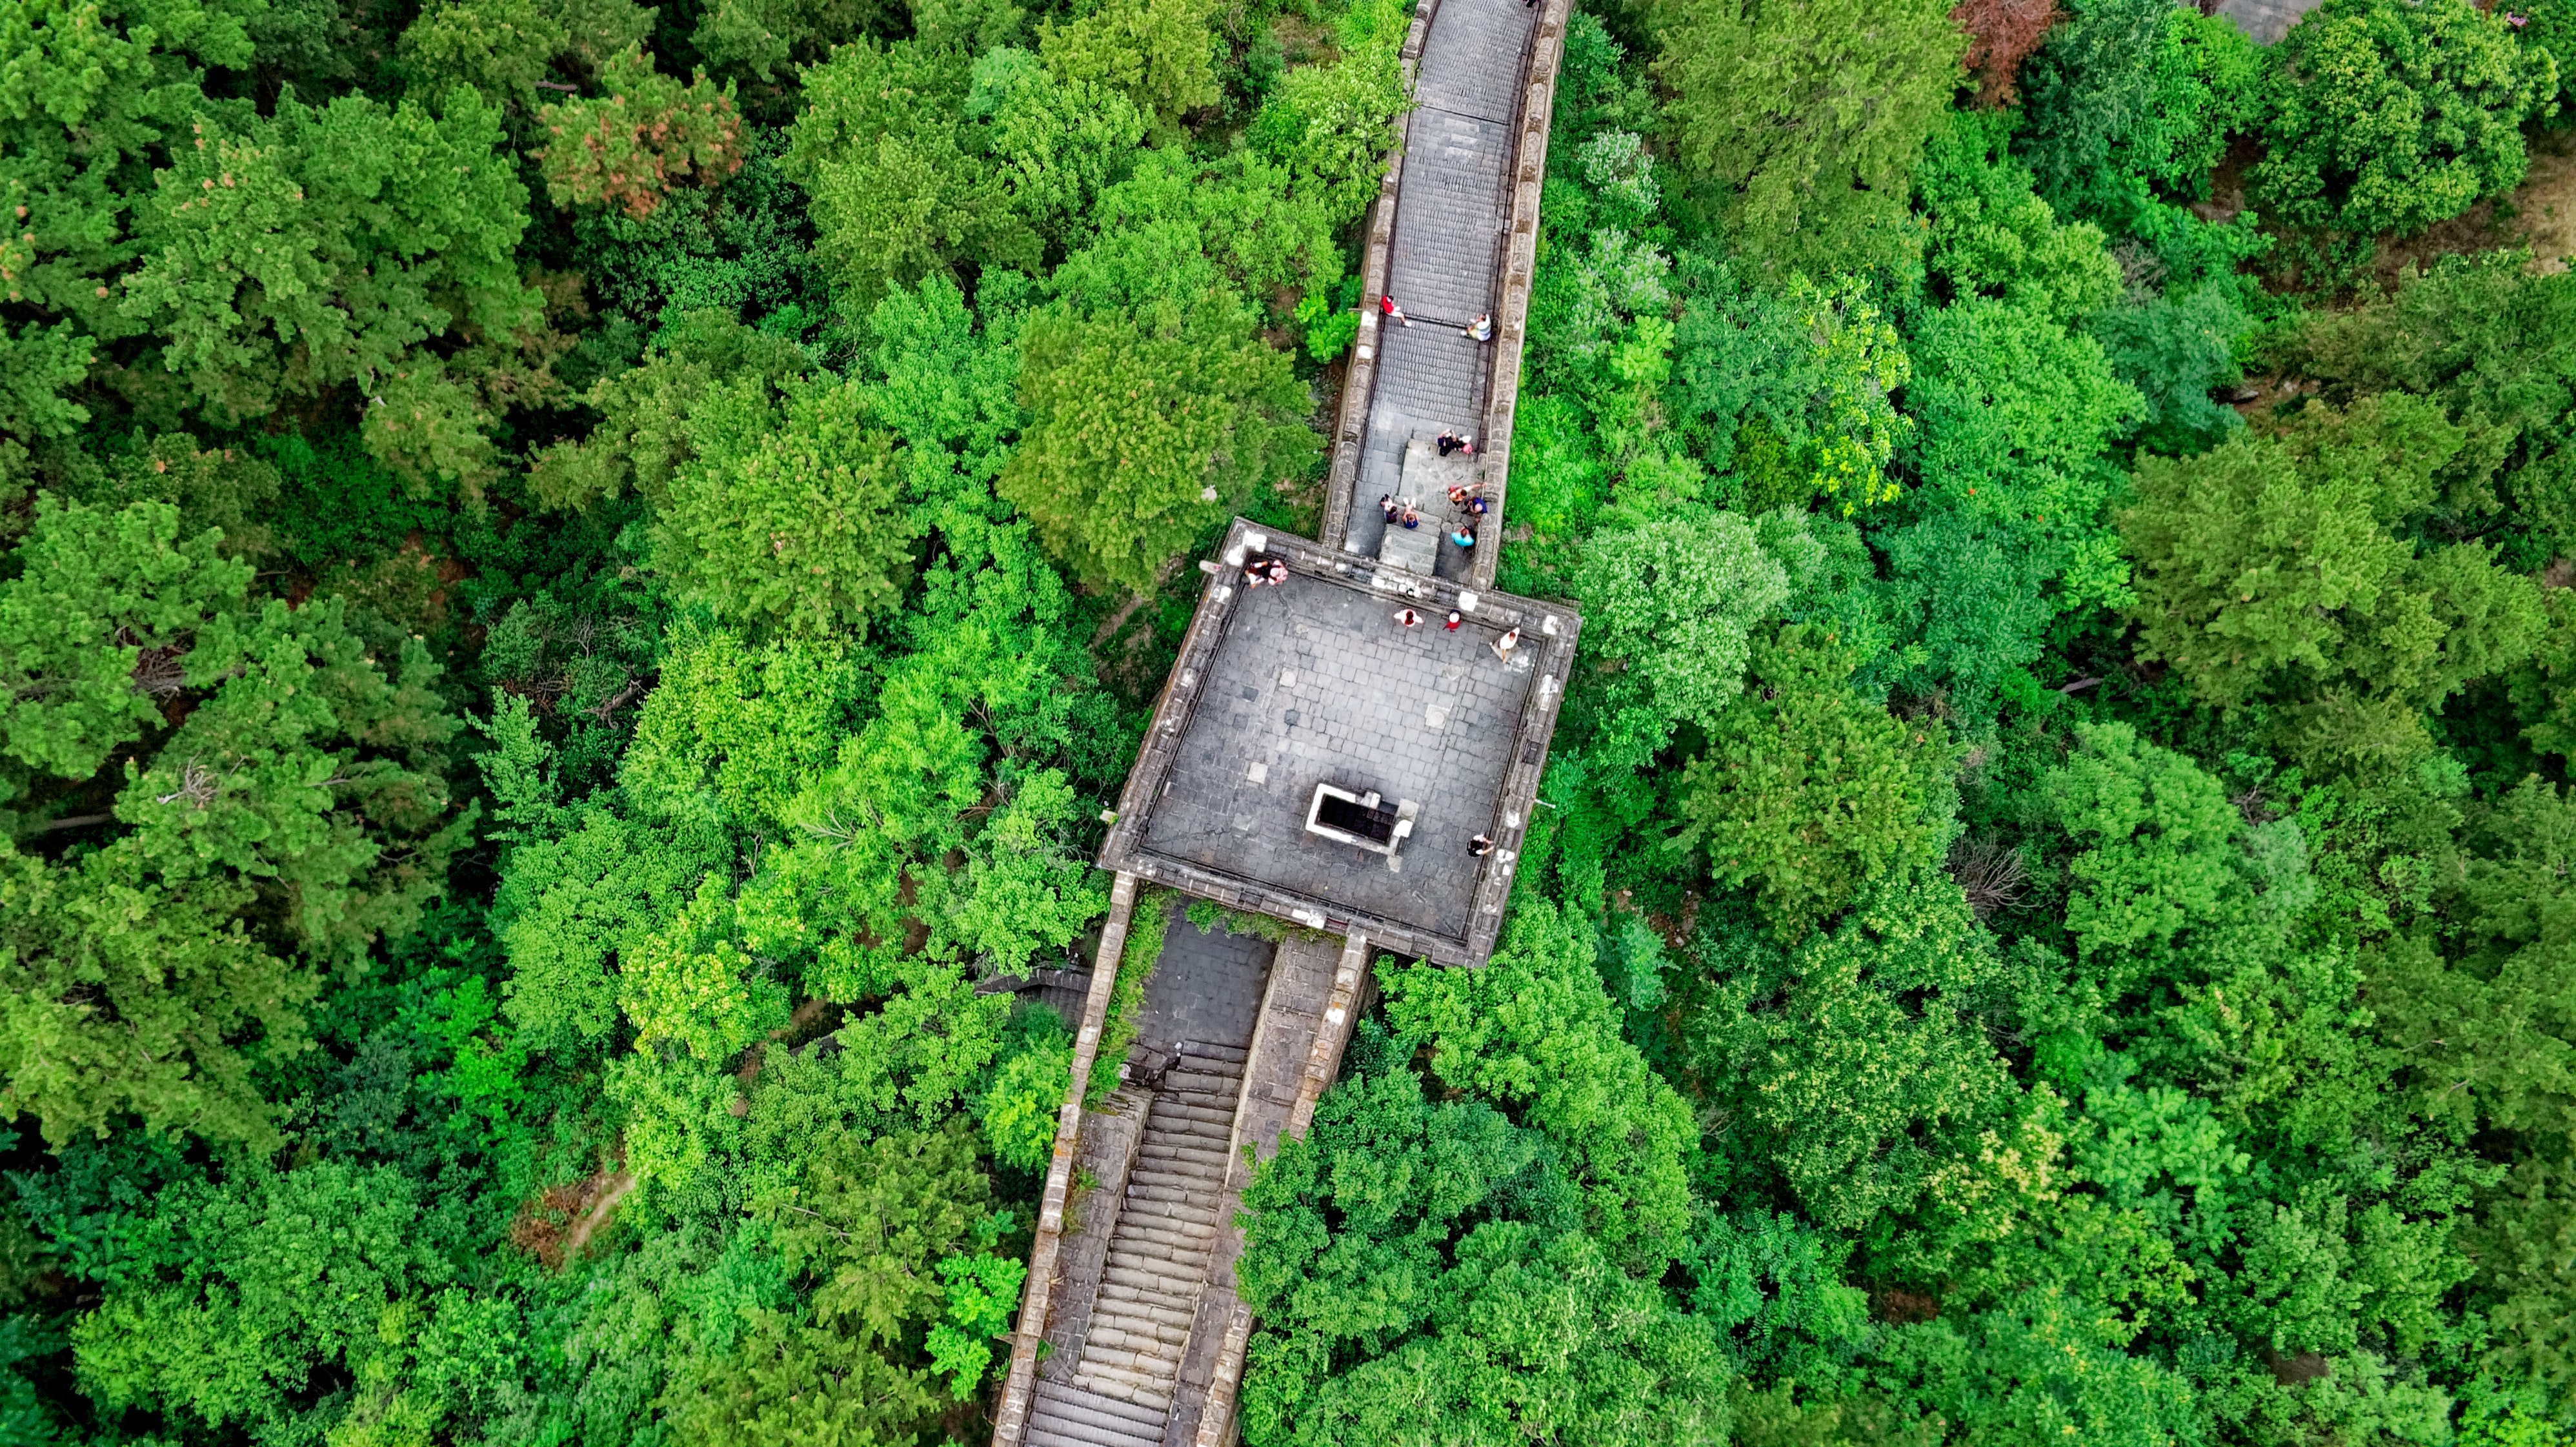
vegetation, green, natural environment, aerial photography, forest, grass, tree, plant, landscape, bird's eye view